Fighting Dinosaurs

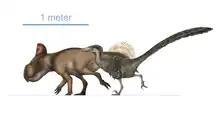
Size of the Fighting Dinosaurs

In 1998, Kenneth Carpenter suggested another scenario in which the multiple wounds delivered by the "Velociraptor" on the "Protoceratops" throat had the latter animal bleeding to death. As a last effort, the "Protoceratops" bit the right hand of the predator and trapped it under its own weight, causing the death and eventual desiccation of the "Velociraptor". The missing limbs of the "Protoceratops" were later torn off by scavengers. Finally, both animals were buried by sandy sediments. Given that the "Velociraptor" is relatively complete, Carpenter suggested that it may have been completely or partially buried by sand. He concluded that the Fighting Dinosaurs is among the specimens that provide direct evidence for non-avian theropods as active predators and not strict scavengers.